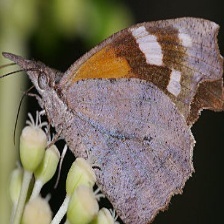
Species: AMERICAN SNOOT